American theater (World War II)

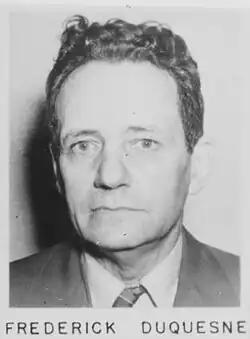
Fritz Joubert Duquesne, FBI file photo

Even before the war, a large Nazi spy ring was found operating in the United States. As of 2023, the Duquesne Spy Ring is still the largest espionage case in United States history that ended in convictions. The 33 German agents who formed the Duquesne spy ring were placed in key jobs in the United States to get information that could be used in the event of war and to carry out acts of sabotage. One man opened a restaurant and used his position to get information from his customers; another worked at an airline so he could report Allied ships crossing the Atlantic Ocean; others in the ring worked as deliverymen so they could deliver secret messages alongside normal messages. The ring was led by Captain Fritz Joubert Duquesne, a South African Boer who spied for Germany in both World Wars and is best known as "The man who killed Kitchener" after he was awarded the Iron Cross for his key role in the sabotage and sinking of in 1916. William G. Sebold, a double agent for the United States, was a major factor in the FBI's successful resolution of this case. For nearly two years, Sebold ran a secret radio station in New York for the ring. Sebold provided the FBI with information on what Germany was sending to its spies in the United States while allowing the FBI to control the information that was being transmitted to Germany. On June 29, 1941, six months before the U.S. declared war, the FBI acted. All 33 spies were arrested, found or pleaded guilty, and sentenced to serve a total of over 300 years in prison.